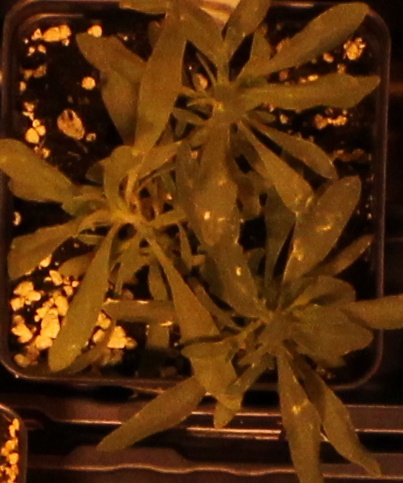
Label: Kochia